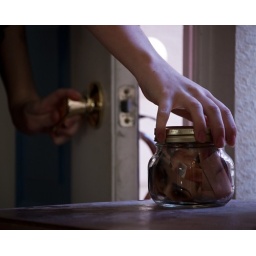
face that she keeps in a jar by the door